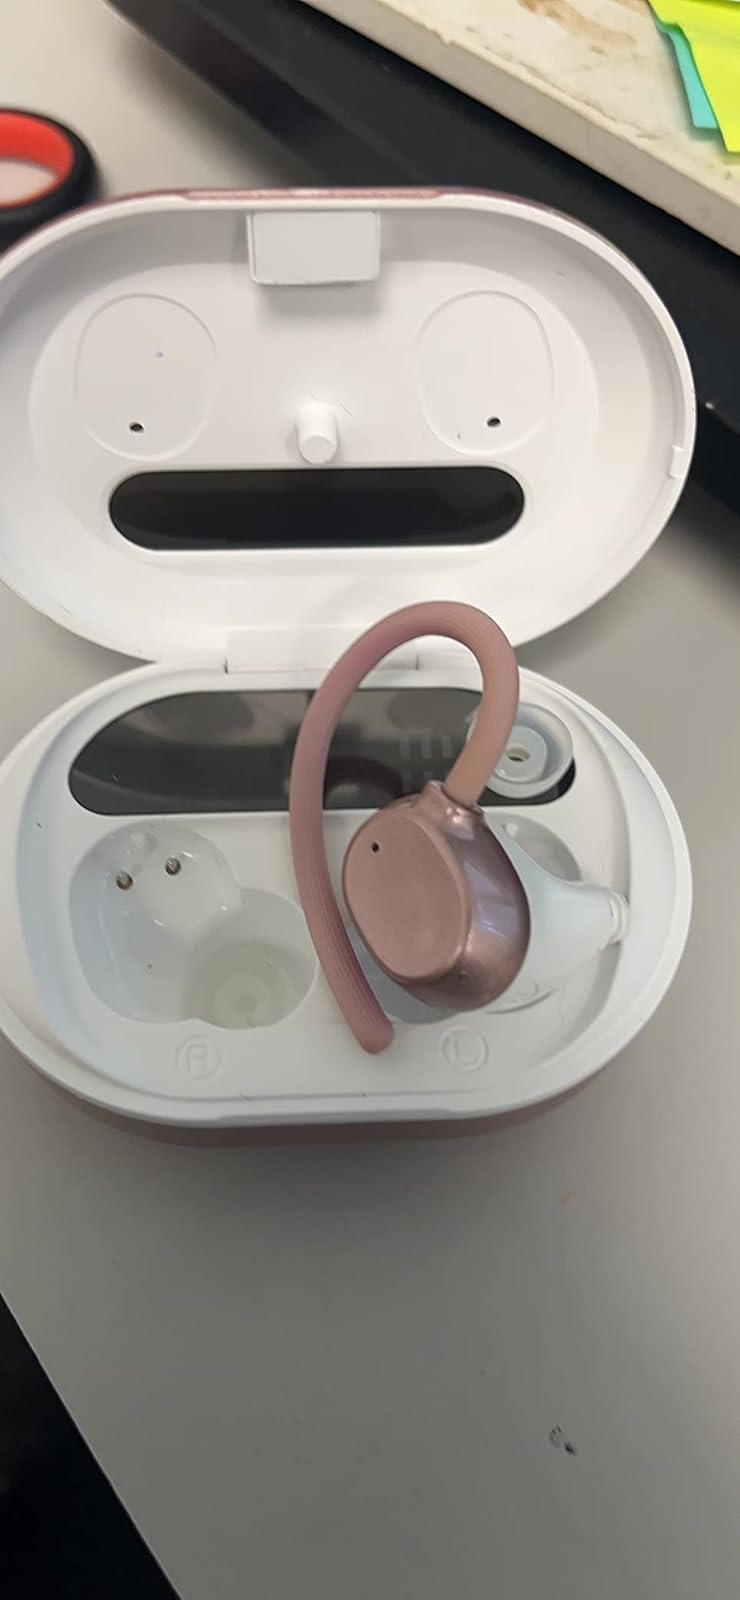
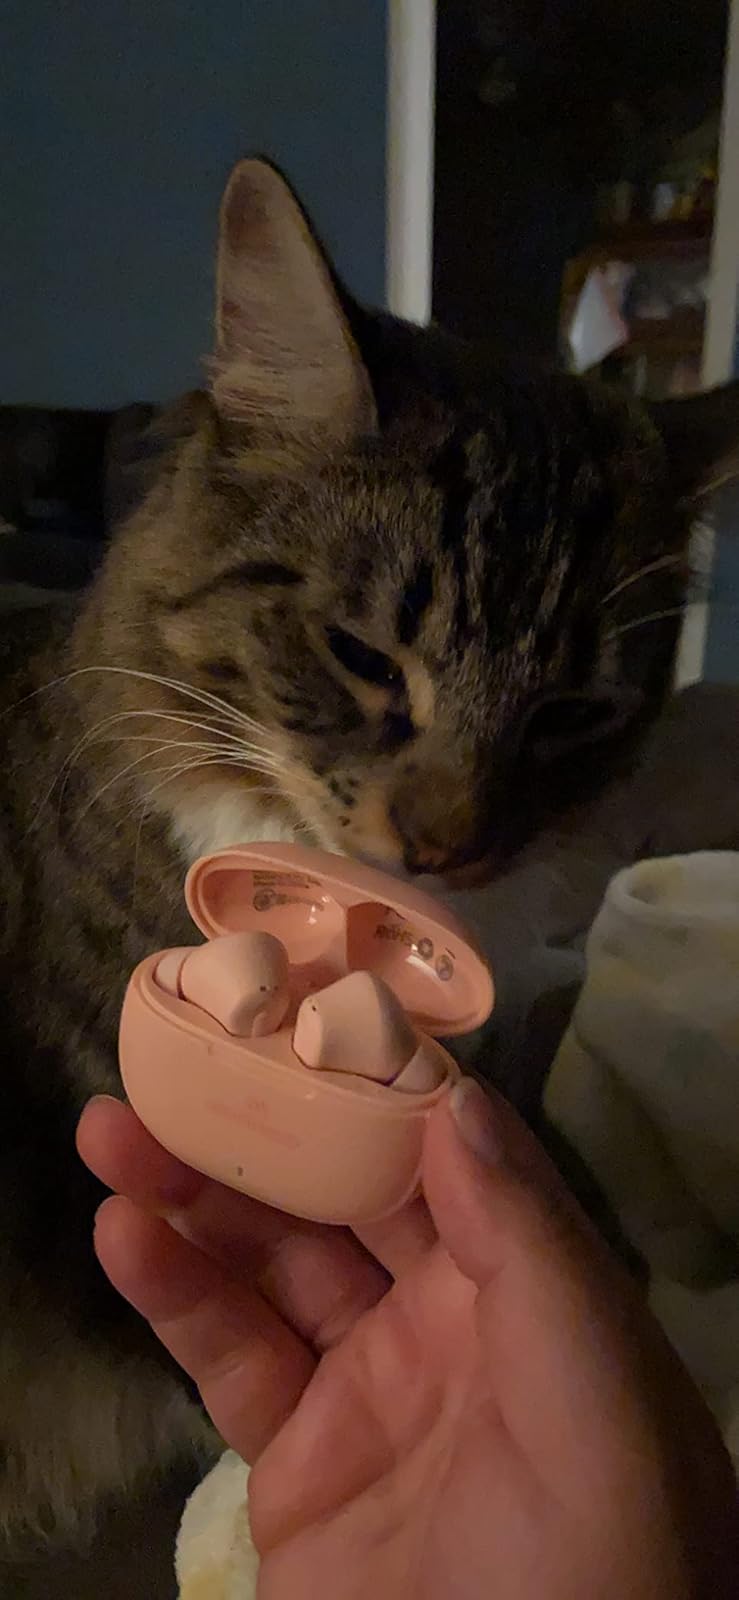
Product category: earbuds
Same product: no